J. C. Price High School

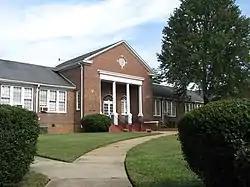
J.C. Price High School, September 2012

J.C. Price High School, also known as the Joseph Charles Price High School, is a historic high school complex located at Salisbury, Rowan County, North Carolina. The school served as Salisbury's high school for African-American students from 1932 through the 1968–1969 school year. It was listed on the National Register of Historic Places in 2010.